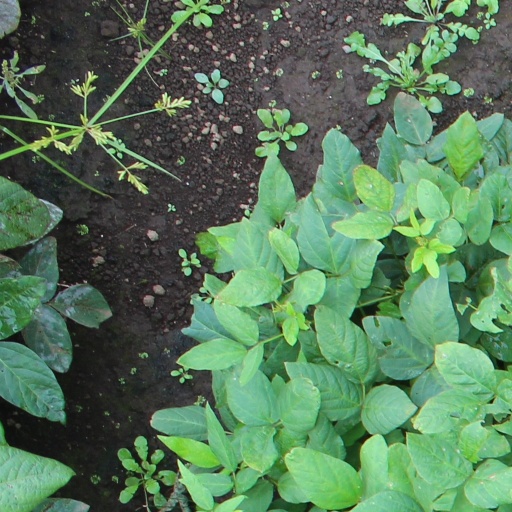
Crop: soybean